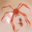
Label: cra